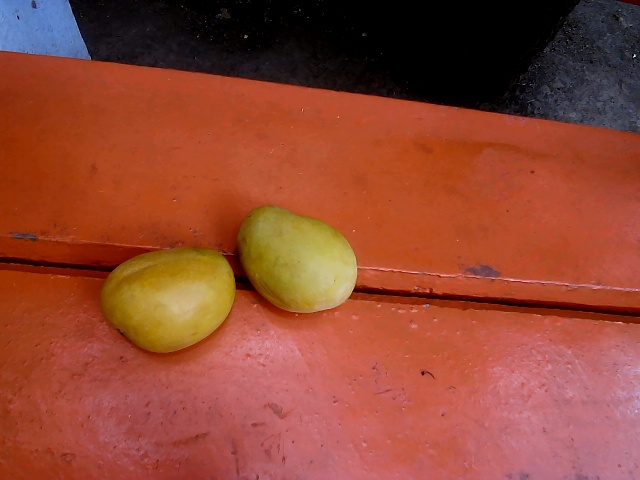
Label: Ripe_Mango